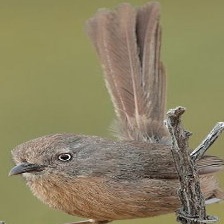
Species: WRENTIT
Scientific name: CHAMAEA FASCIATA